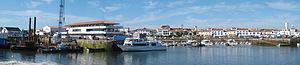
Port-Joinville est le chef-lieu de la commune de l'Île-d'Yeu, situé sur la côte Nord de l'île homonyme, en Vendée, et regroupe environ 2 000 de ses 4 880 habitants. C'est aussi le port d'entrée de l'île.